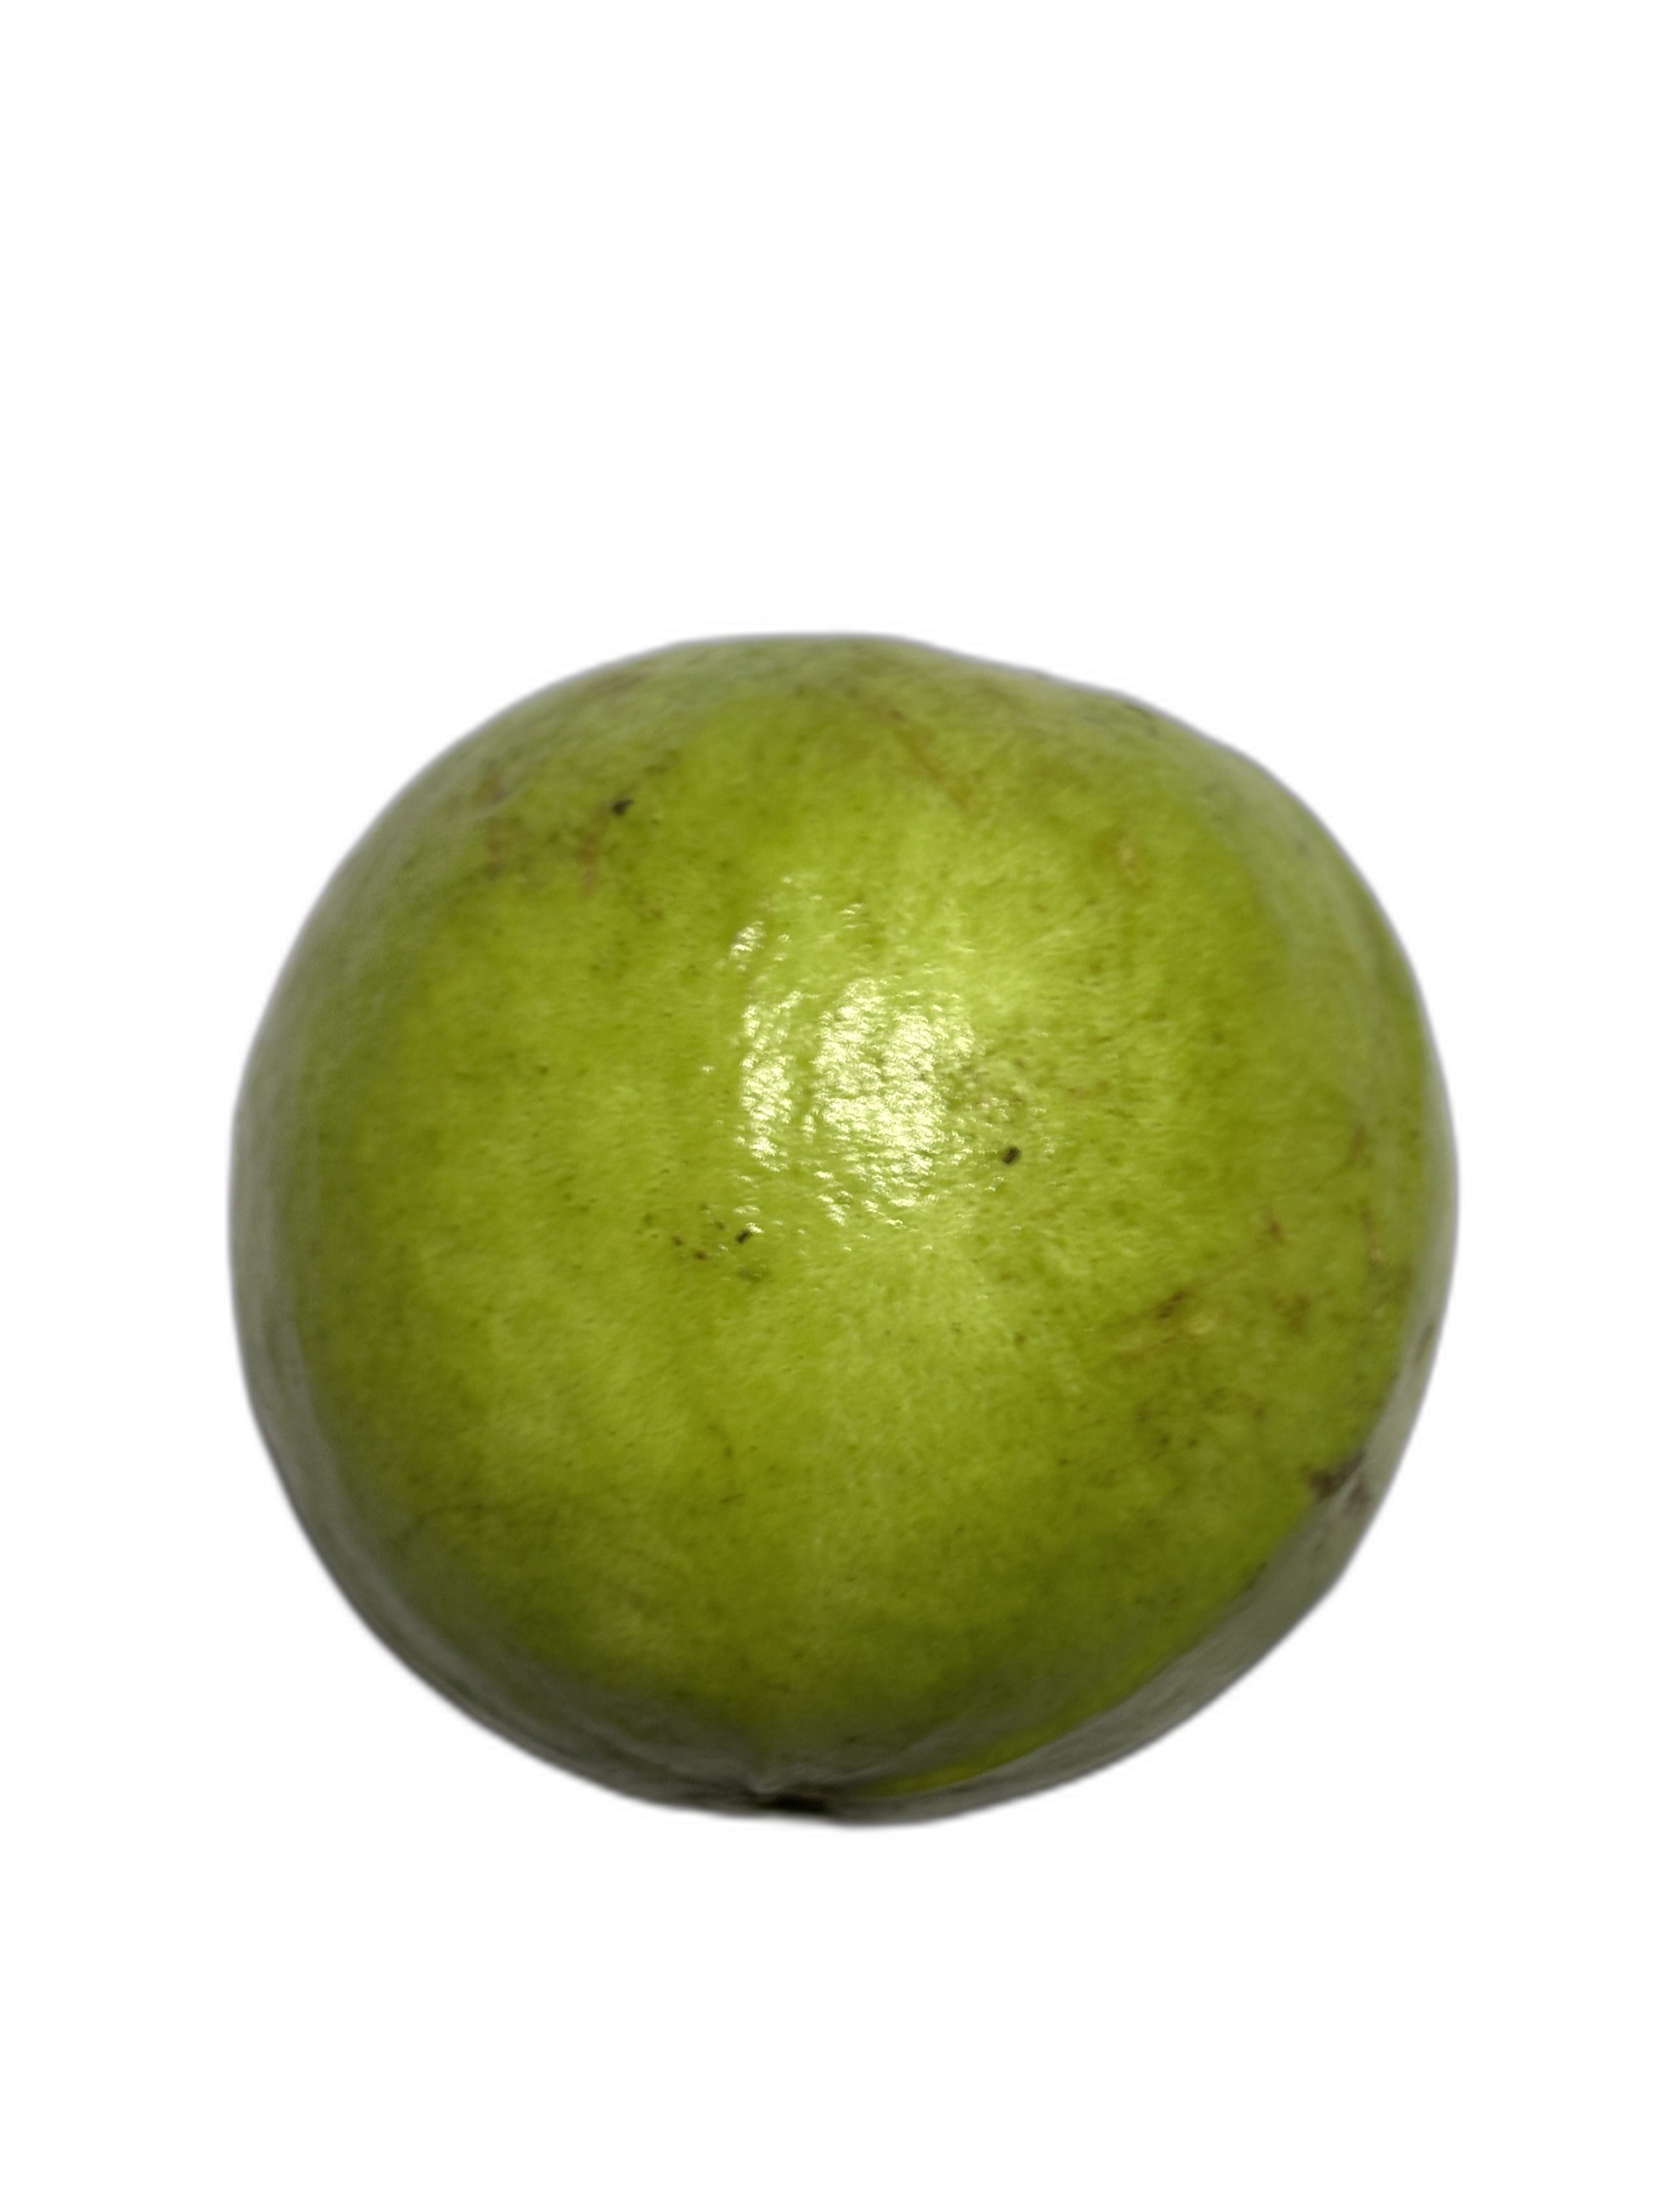
Plant part: fruit
Disease: Healthy